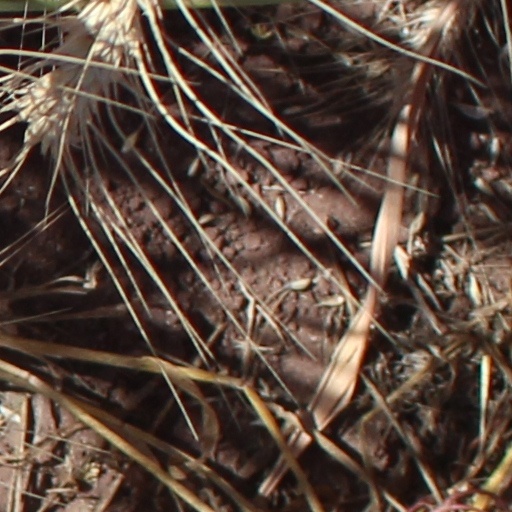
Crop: wheat